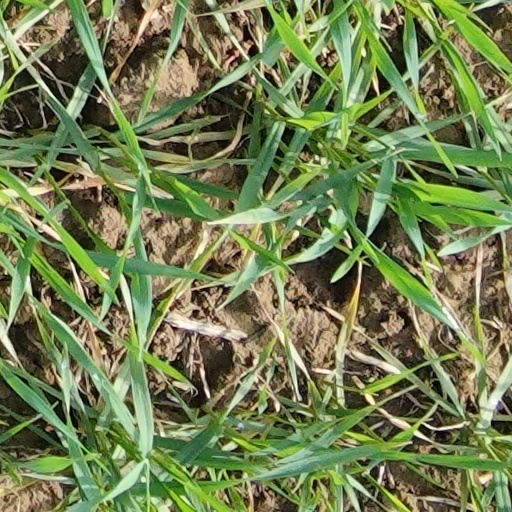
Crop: wheat